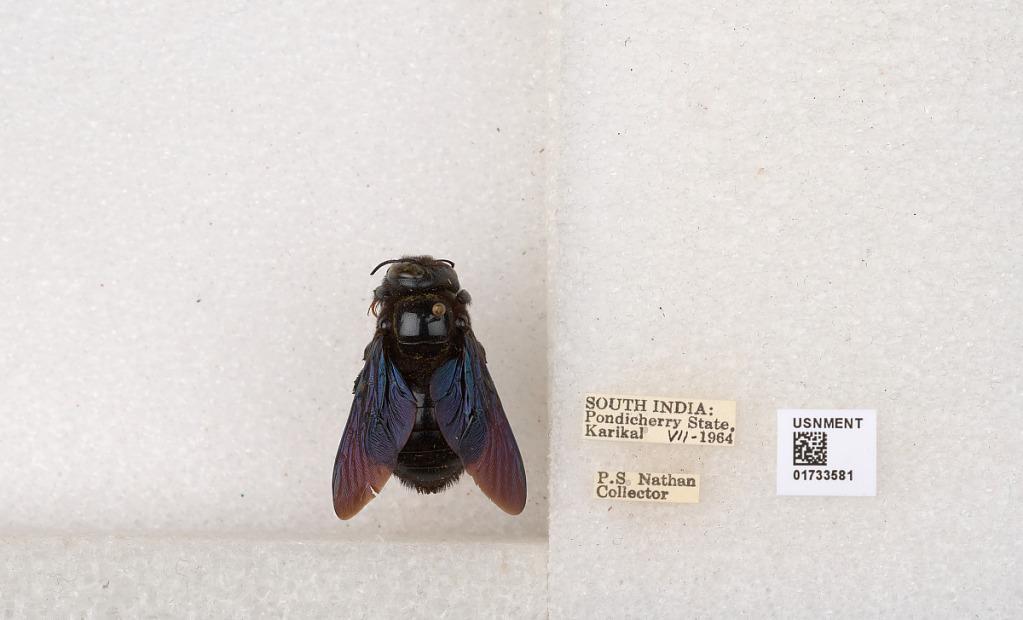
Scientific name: Xylocopa (Ctenoxylocopa) fenestrata (Fabricius)
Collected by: P. Nathan
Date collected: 1964-7-1
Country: India
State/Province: Puducherry
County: Karaikal
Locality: Karikal